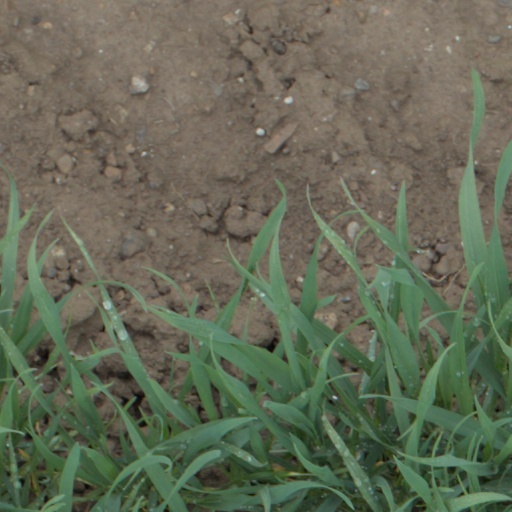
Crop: wheat